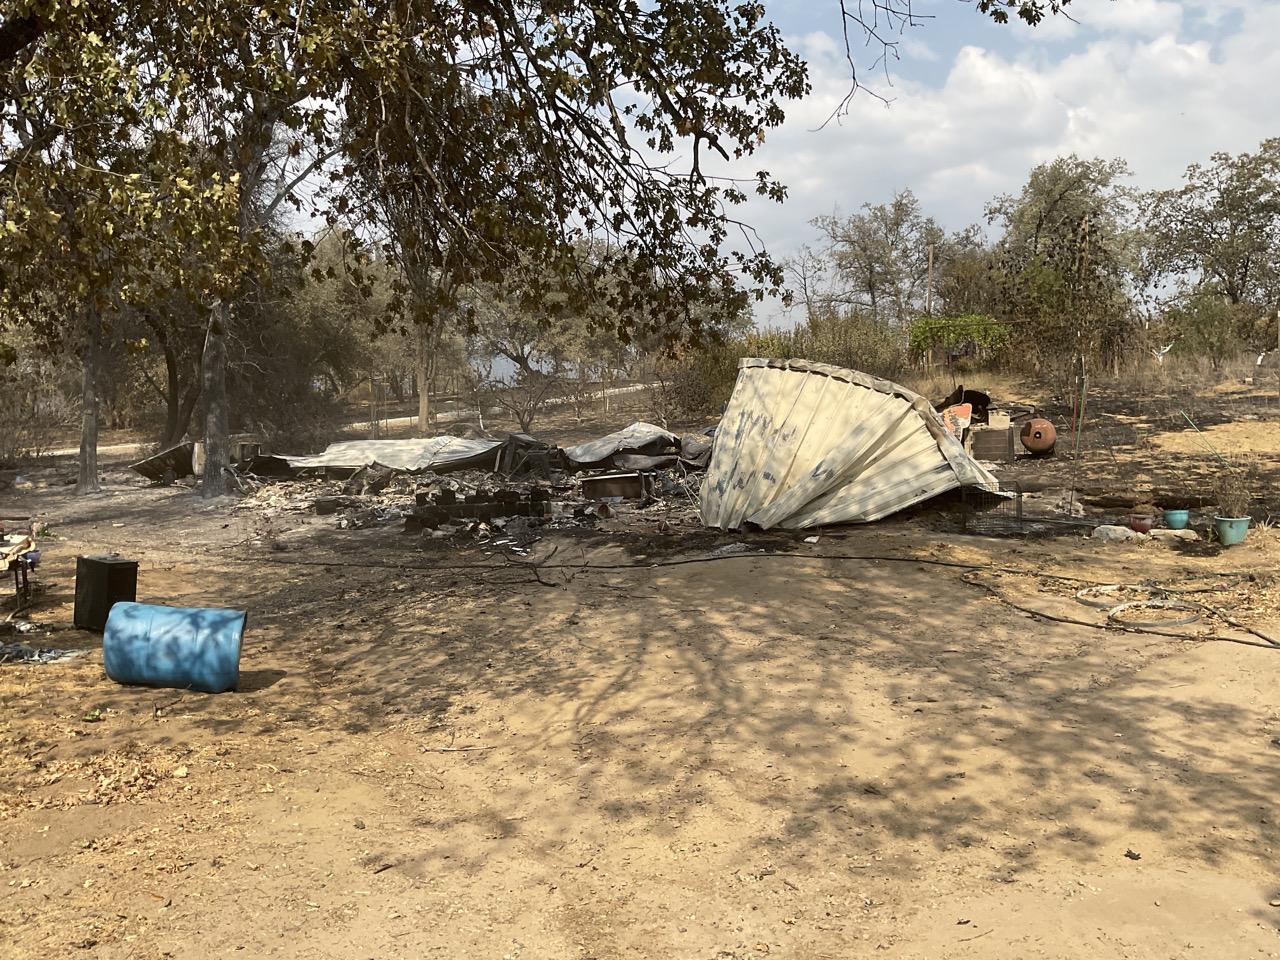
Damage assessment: destroyed